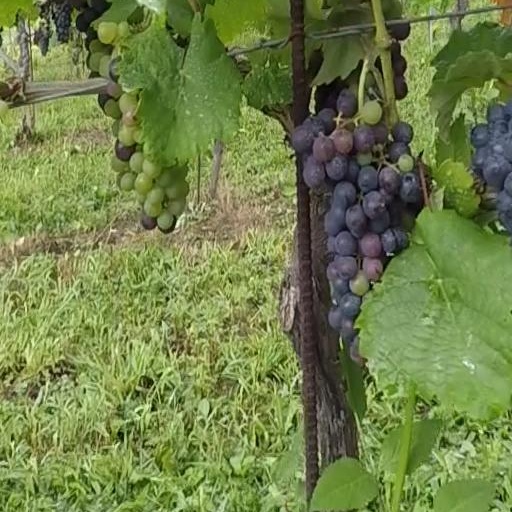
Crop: grape